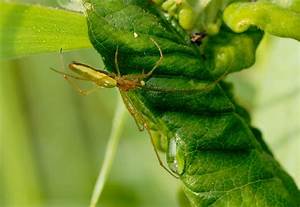
Label: ragno